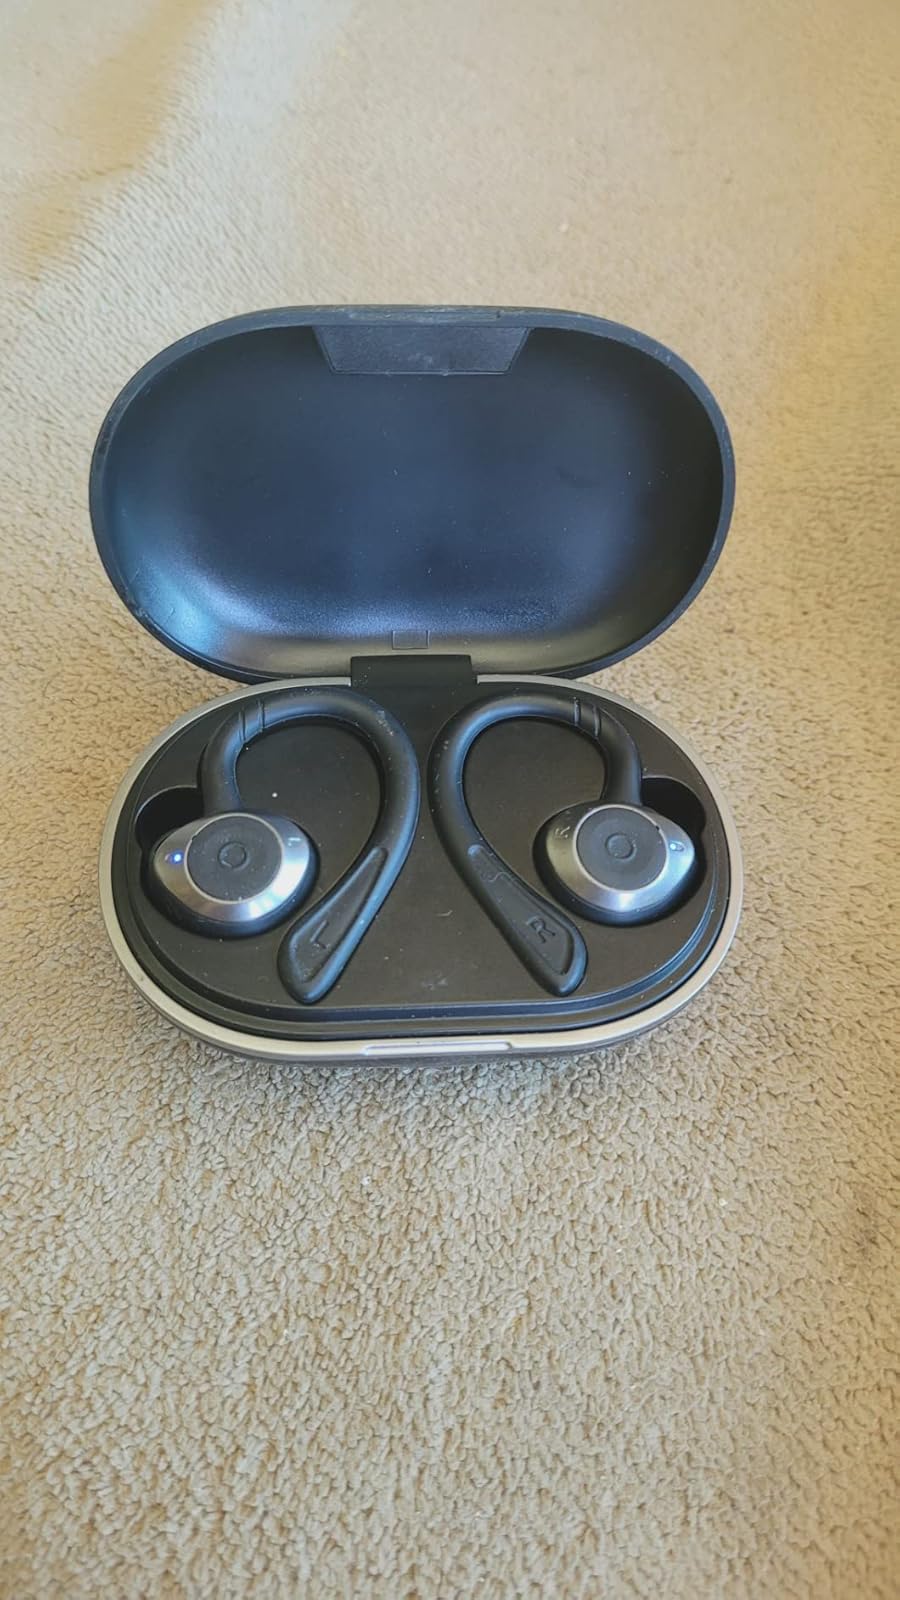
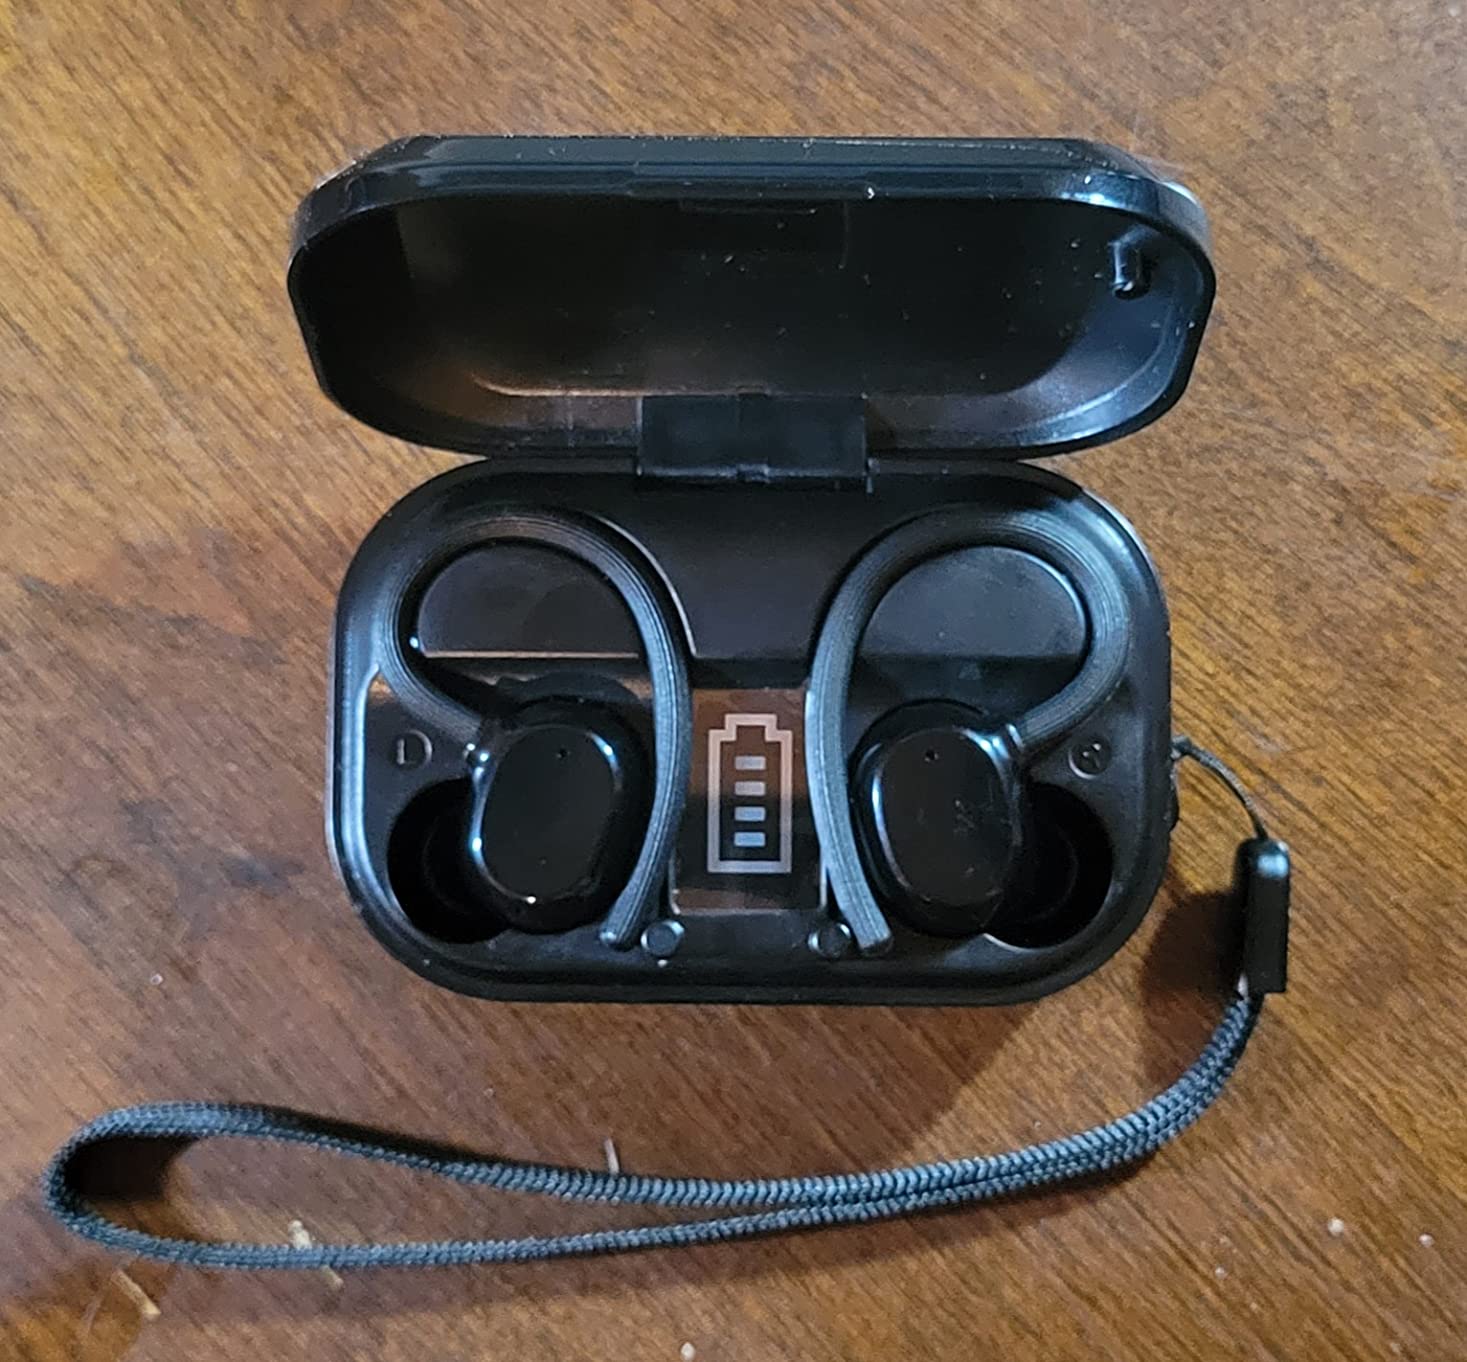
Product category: earbuds
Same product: no